Question: Please indicate a possible affordance area of the broccoli that can be used for eating
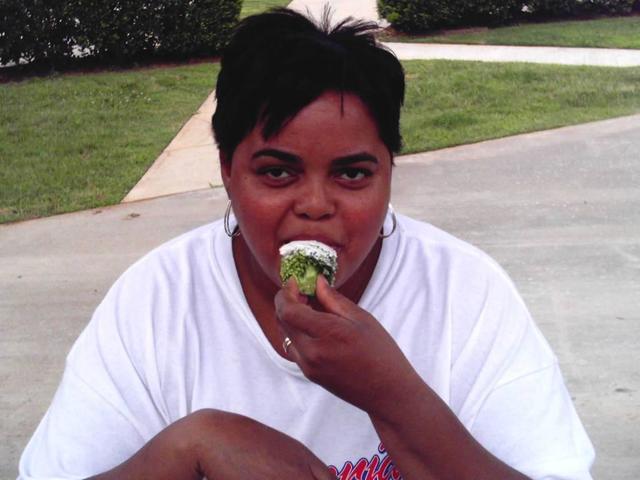
Answer: [279.5, 239, 339.5, 295]